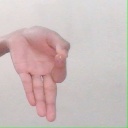
अक्षर: ज्ञ